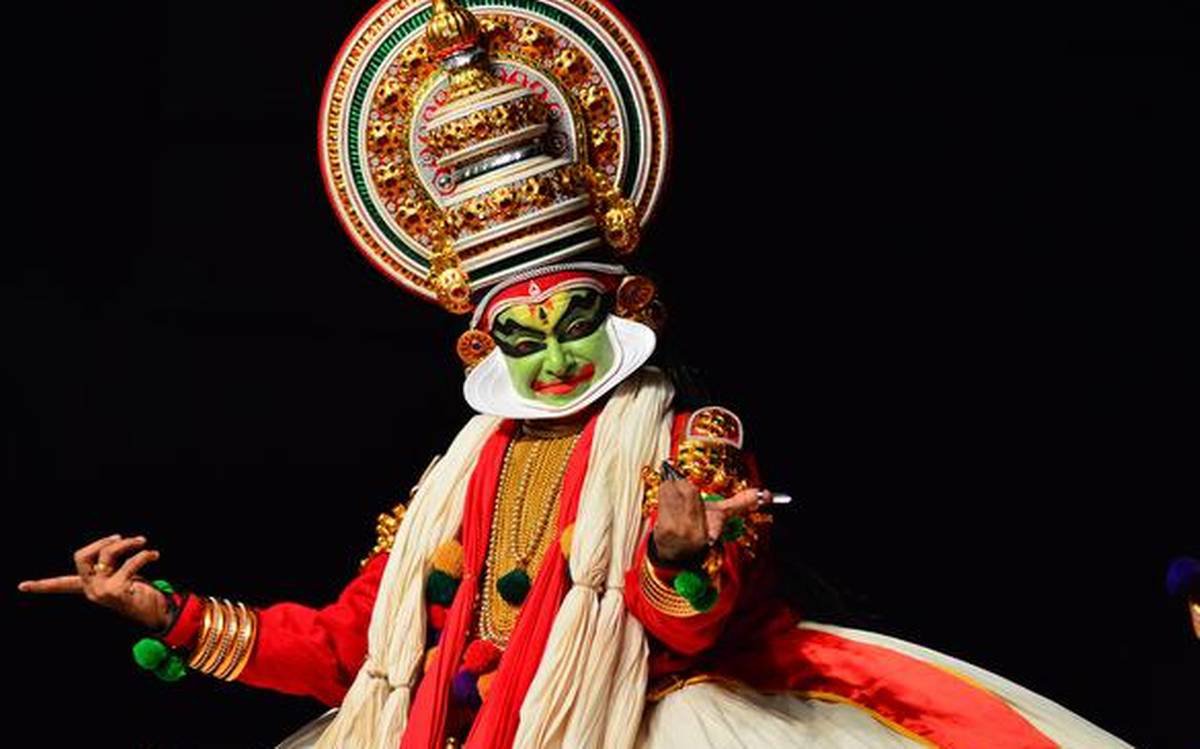
Dance form: kathakali